Vasiliy Buturlin

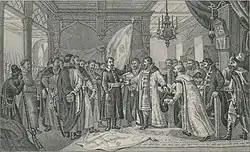

Vasiliy Vasilyevich Buturlin (Died 1656) was a noble (boyar) Muscovite military leader and diplomat. He is better known for serving as a Muscovite envoy during negotiations with Bohdan Khmelnytskyi in Pereyaslav in 1654. Next year Buturlin successfully led Muscovite expeditionary forces against Stanisław "Rewera" Potocki and assisting Cossack army of Bohdan Khmelnytsky. In December of the same year Buturlin was recalled by the Muscovite government and died on the way back to Moscow.